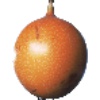
Label: Granadilla 1